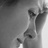
Emotion: sad